Siege of Mafeking

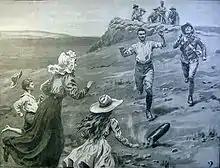
Frank Dadd: Racing after a spent shell

Although usually considerably outnumbered by Boer troops, the garrison withstood the siege for 217 days, defying the predictions of the politicians on both sides. In reality, the Boers risked little to tie up Baden-Powell's force and stores and for most of the time the number of Boers actively engaged in the siege were few. While at one time the Boer troops numbered over 8,000 and more artillery was briefly brought up, most of these were merely moving through the siege camp. The Boers were able to take control of the railway and roads just outside the town and used the siege camp as a staging post. Baden-Powell remained invested in the town despite repeated orders and, for most of the time until he ate his own horses, having the capacity to break out. But he would still have needed a base from which to operate. With few soldiers, no modern artillery and little risk, the defenders kept as many as 8,000 Boers from deploying to other war fronts in Natal and the Orange Free State. Some authors believe that this has been overattributed to cunning deceptions instituted by Baden-Powell. Fake landmines were laid around the town in view of the Boers and their spies within the town, and his soldiers were ordered to simulate avoiding barbed wire (non-existent) when moving between trenches; guns and a searchlight (improvised from an acetylene lamp and biscuit tin) were moved around the town to increase their apparent number. A howitzer was built in Mafeking's railway workshops, and even an old cannon (dated 1770, it coincidentally had "B.P. & Co." engraved on the barrel) was pressed into service. Noticing that the Boers had failed to remove any of the rails, the British commanders had an armoured train from the Mafeking railyard loaded with sharpshooters, armed with the Martini-Henry Mark IV rifle, sent up the rail line in a daring attack right into the heart of the Boer camp, followed by a return to Mafeking. However, the casualties made this Baden-Powell's only attempt at such an attack and, again, it raised questions as to why Baden-Powell did not mount a break-out. Often British soldiers had to dress as women just to undertake normal activities such as fetching water and sewing to deceive the enemy.